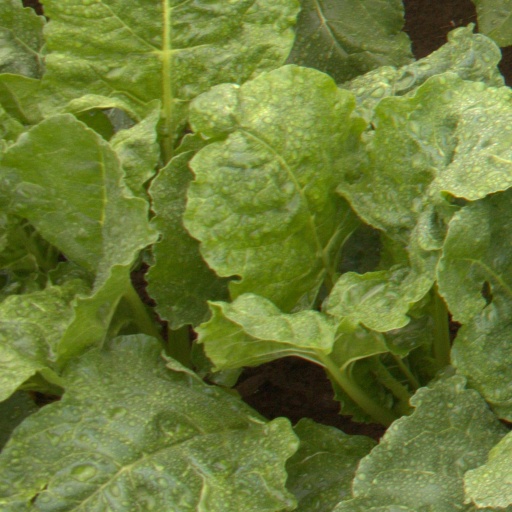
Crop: sugar beet